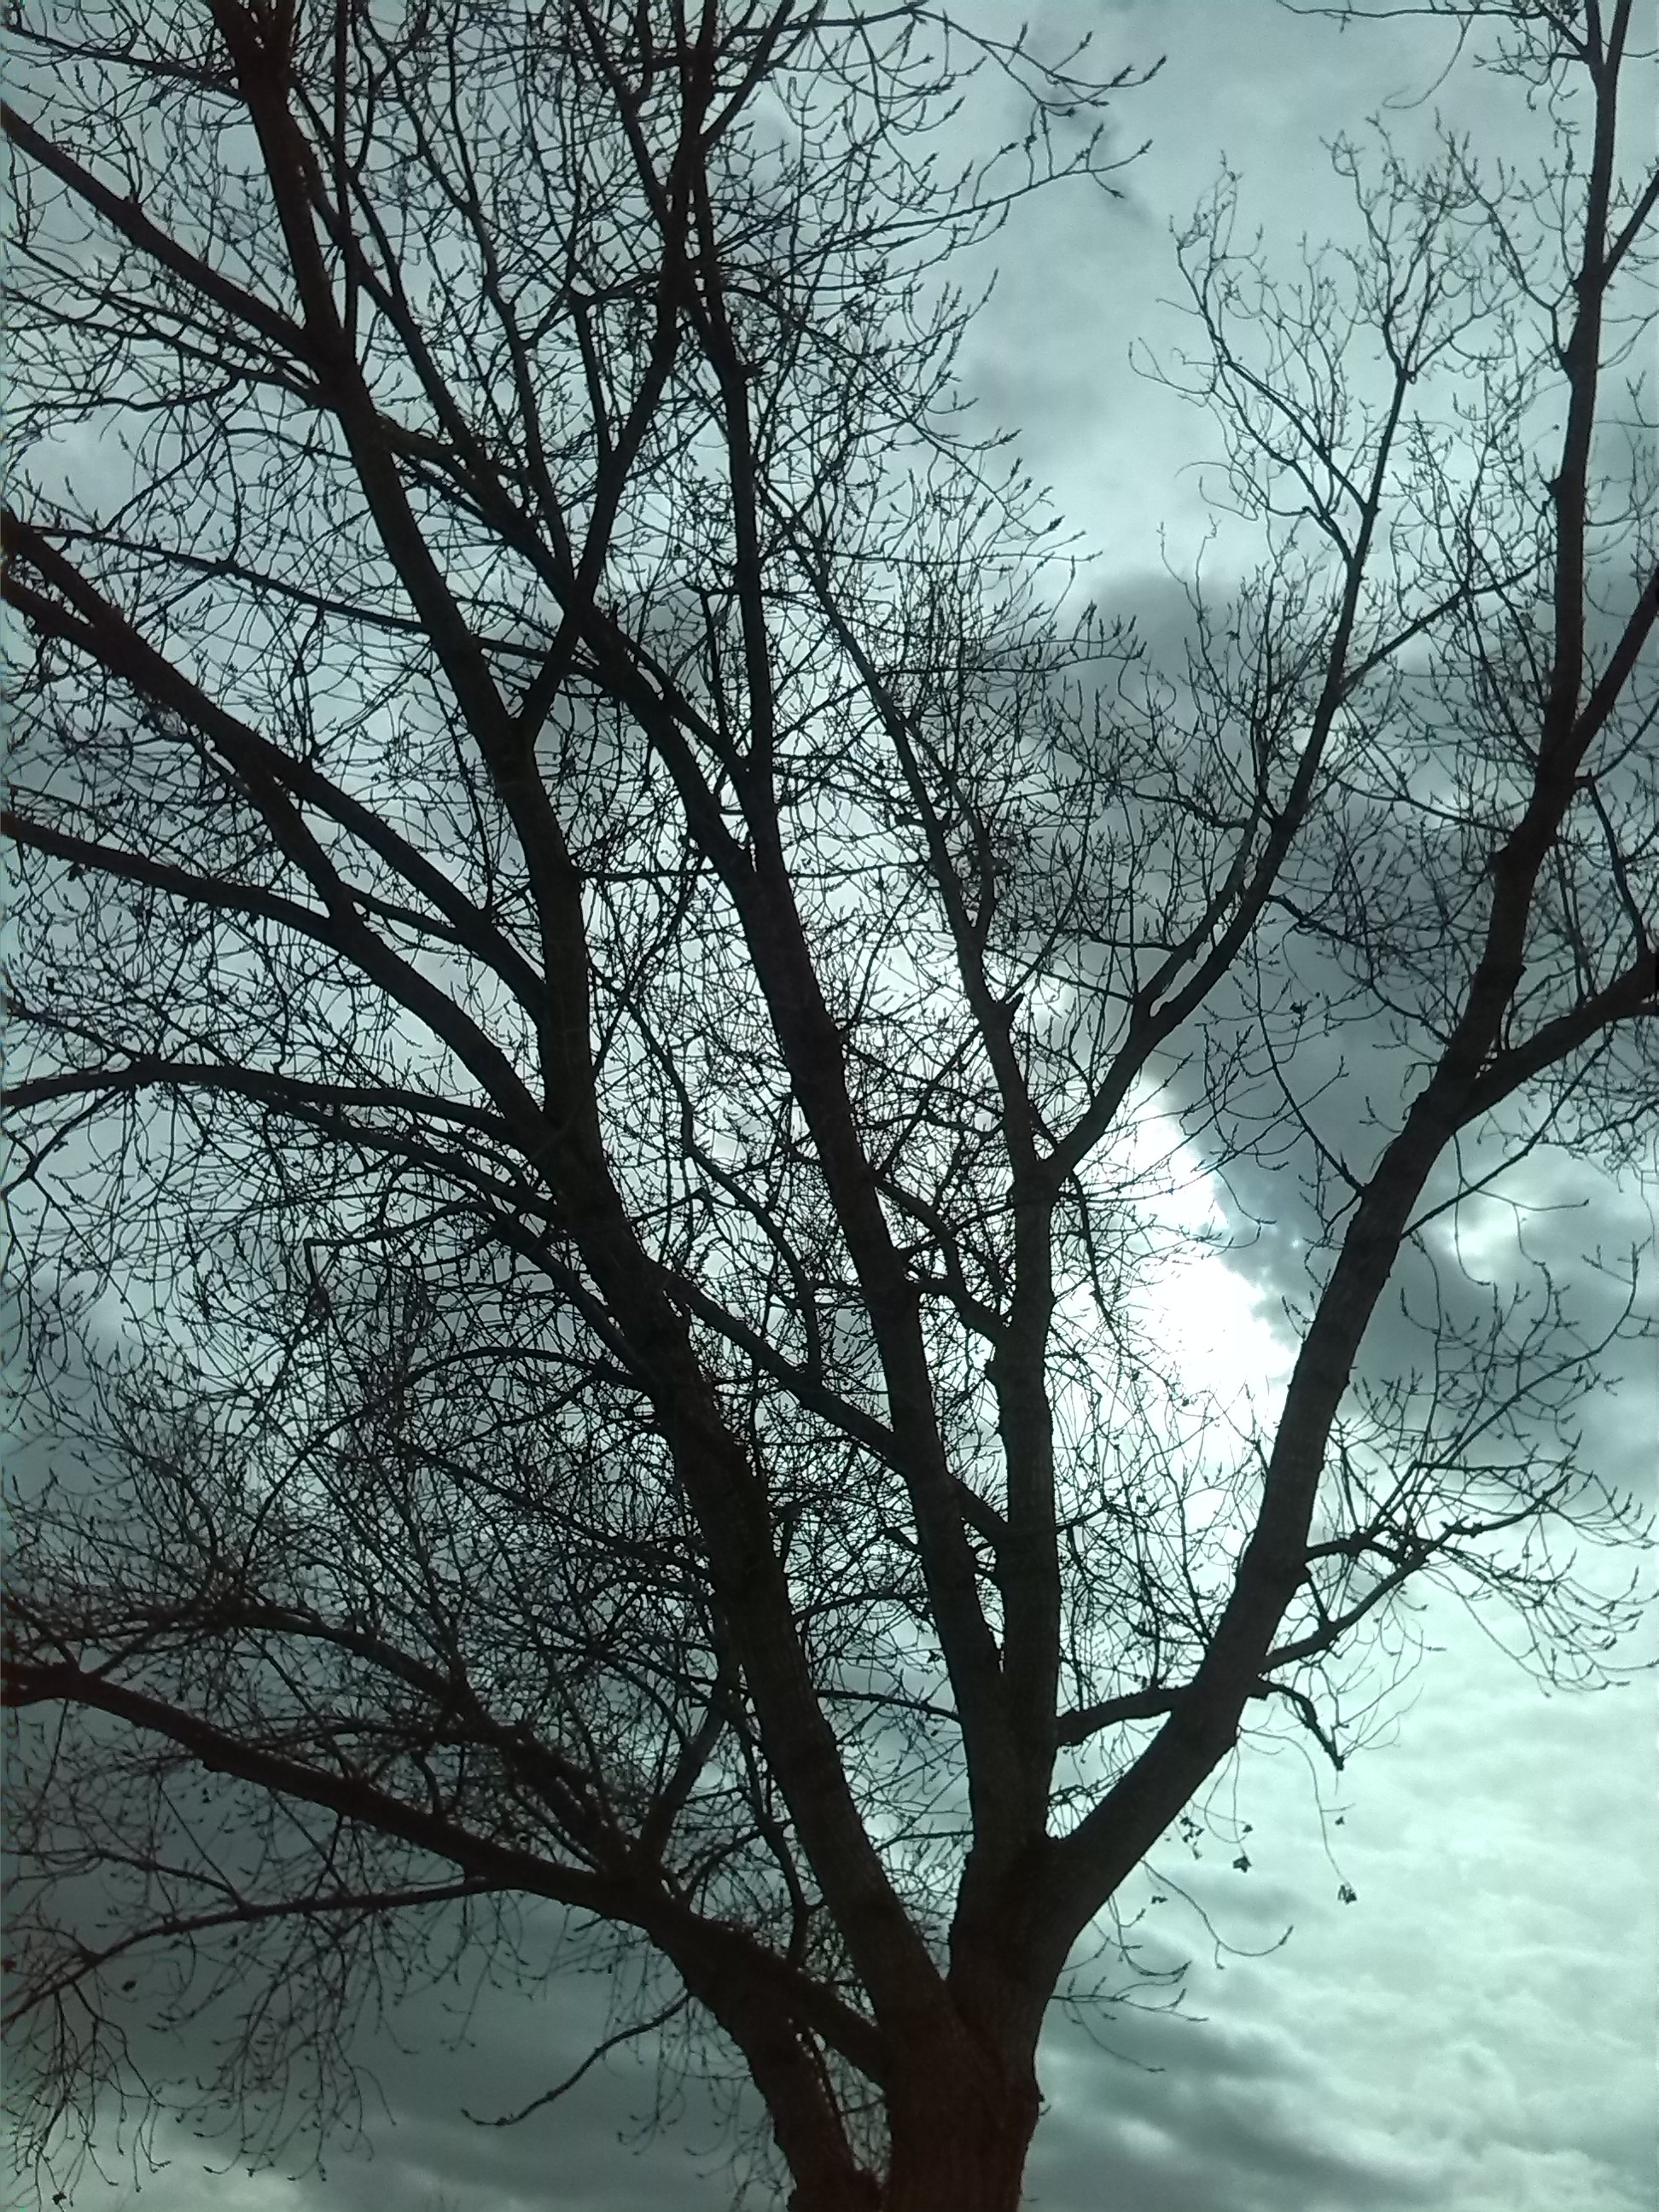
landscape, tree, nature, branch, snow, winter, black and white, plant, sky, fog, mist, sunlight, morning, leaf, flower, trunk, reflection, autumn, weather, darkness, monochrome, still life, season, clouds, branches, dried leaves, dry tree, monochrome photography, atmospheric phenomenon, woody plant